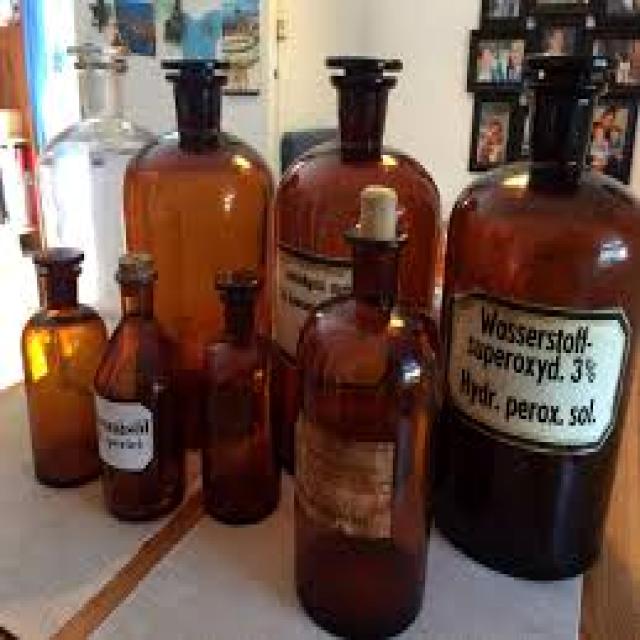
Label: Glass